Minoan palaces

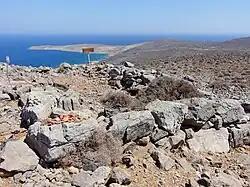
Peak sanctuaries such as the one at Petsophas were built around the time the palace sites, suggesting that earlier forms of worship were being formalized and institutionalized.

The palaces were built at sites that had been important communal spaces for a very long time. In particular, communal feasting is attested in the areas of the future Central Courts and West Courts dating back to the Neolithic. During the Early Minoan period, these areas were partly terraced and monumental buildings were constructed around them. These early buildings are poorly understood since much of their remains were obliterated by later construction. However, traces of early construction are found at Knossos throughout the area of the later palace, including a segment of a long wall dating to EM III (c. 2200–2100 BC), potentially suggesting development of the site as a whole. At Malia, early remains are substantial enough that some archaeologists have argued that there was full-fledged palace by EM III (c. 2200–2100 BC) and perhaps even a predecessor in EM II (c. 2650–2200 BC).